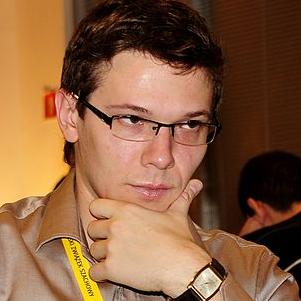
Age: 27